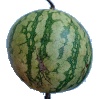
Label: Watermelon 1